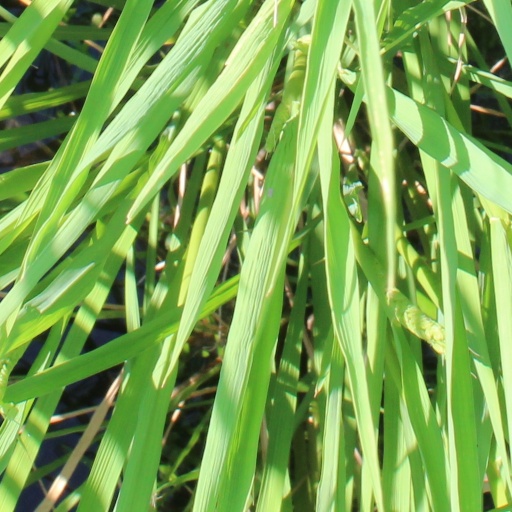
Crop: rice